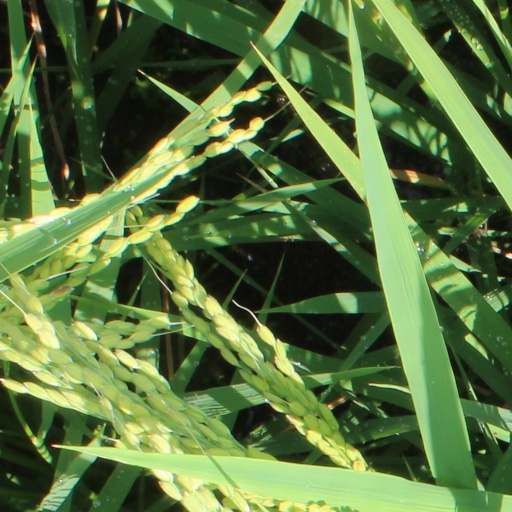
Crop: rice